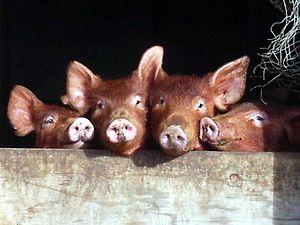
Le tamworth est une race porcine originaire de la ville de Tamworth en Angleterre, proche des vieilles populations de porcs européens descendants directement du sanglier. Ce cochon s'est développé en Angleterre, aux États-Unis, au Canada et en Australie, avant de connaître un fort déclin. Ses effectifs sont faibles aujourd'hui et il est menacé dans chacun des pays où il a été introduit.